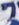
Number: 7